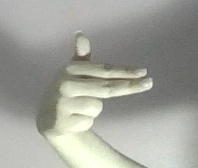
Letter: ghain